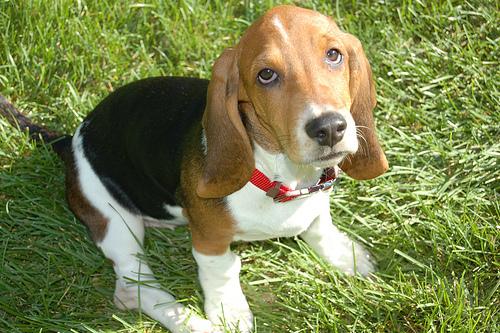
Breed: basset hound